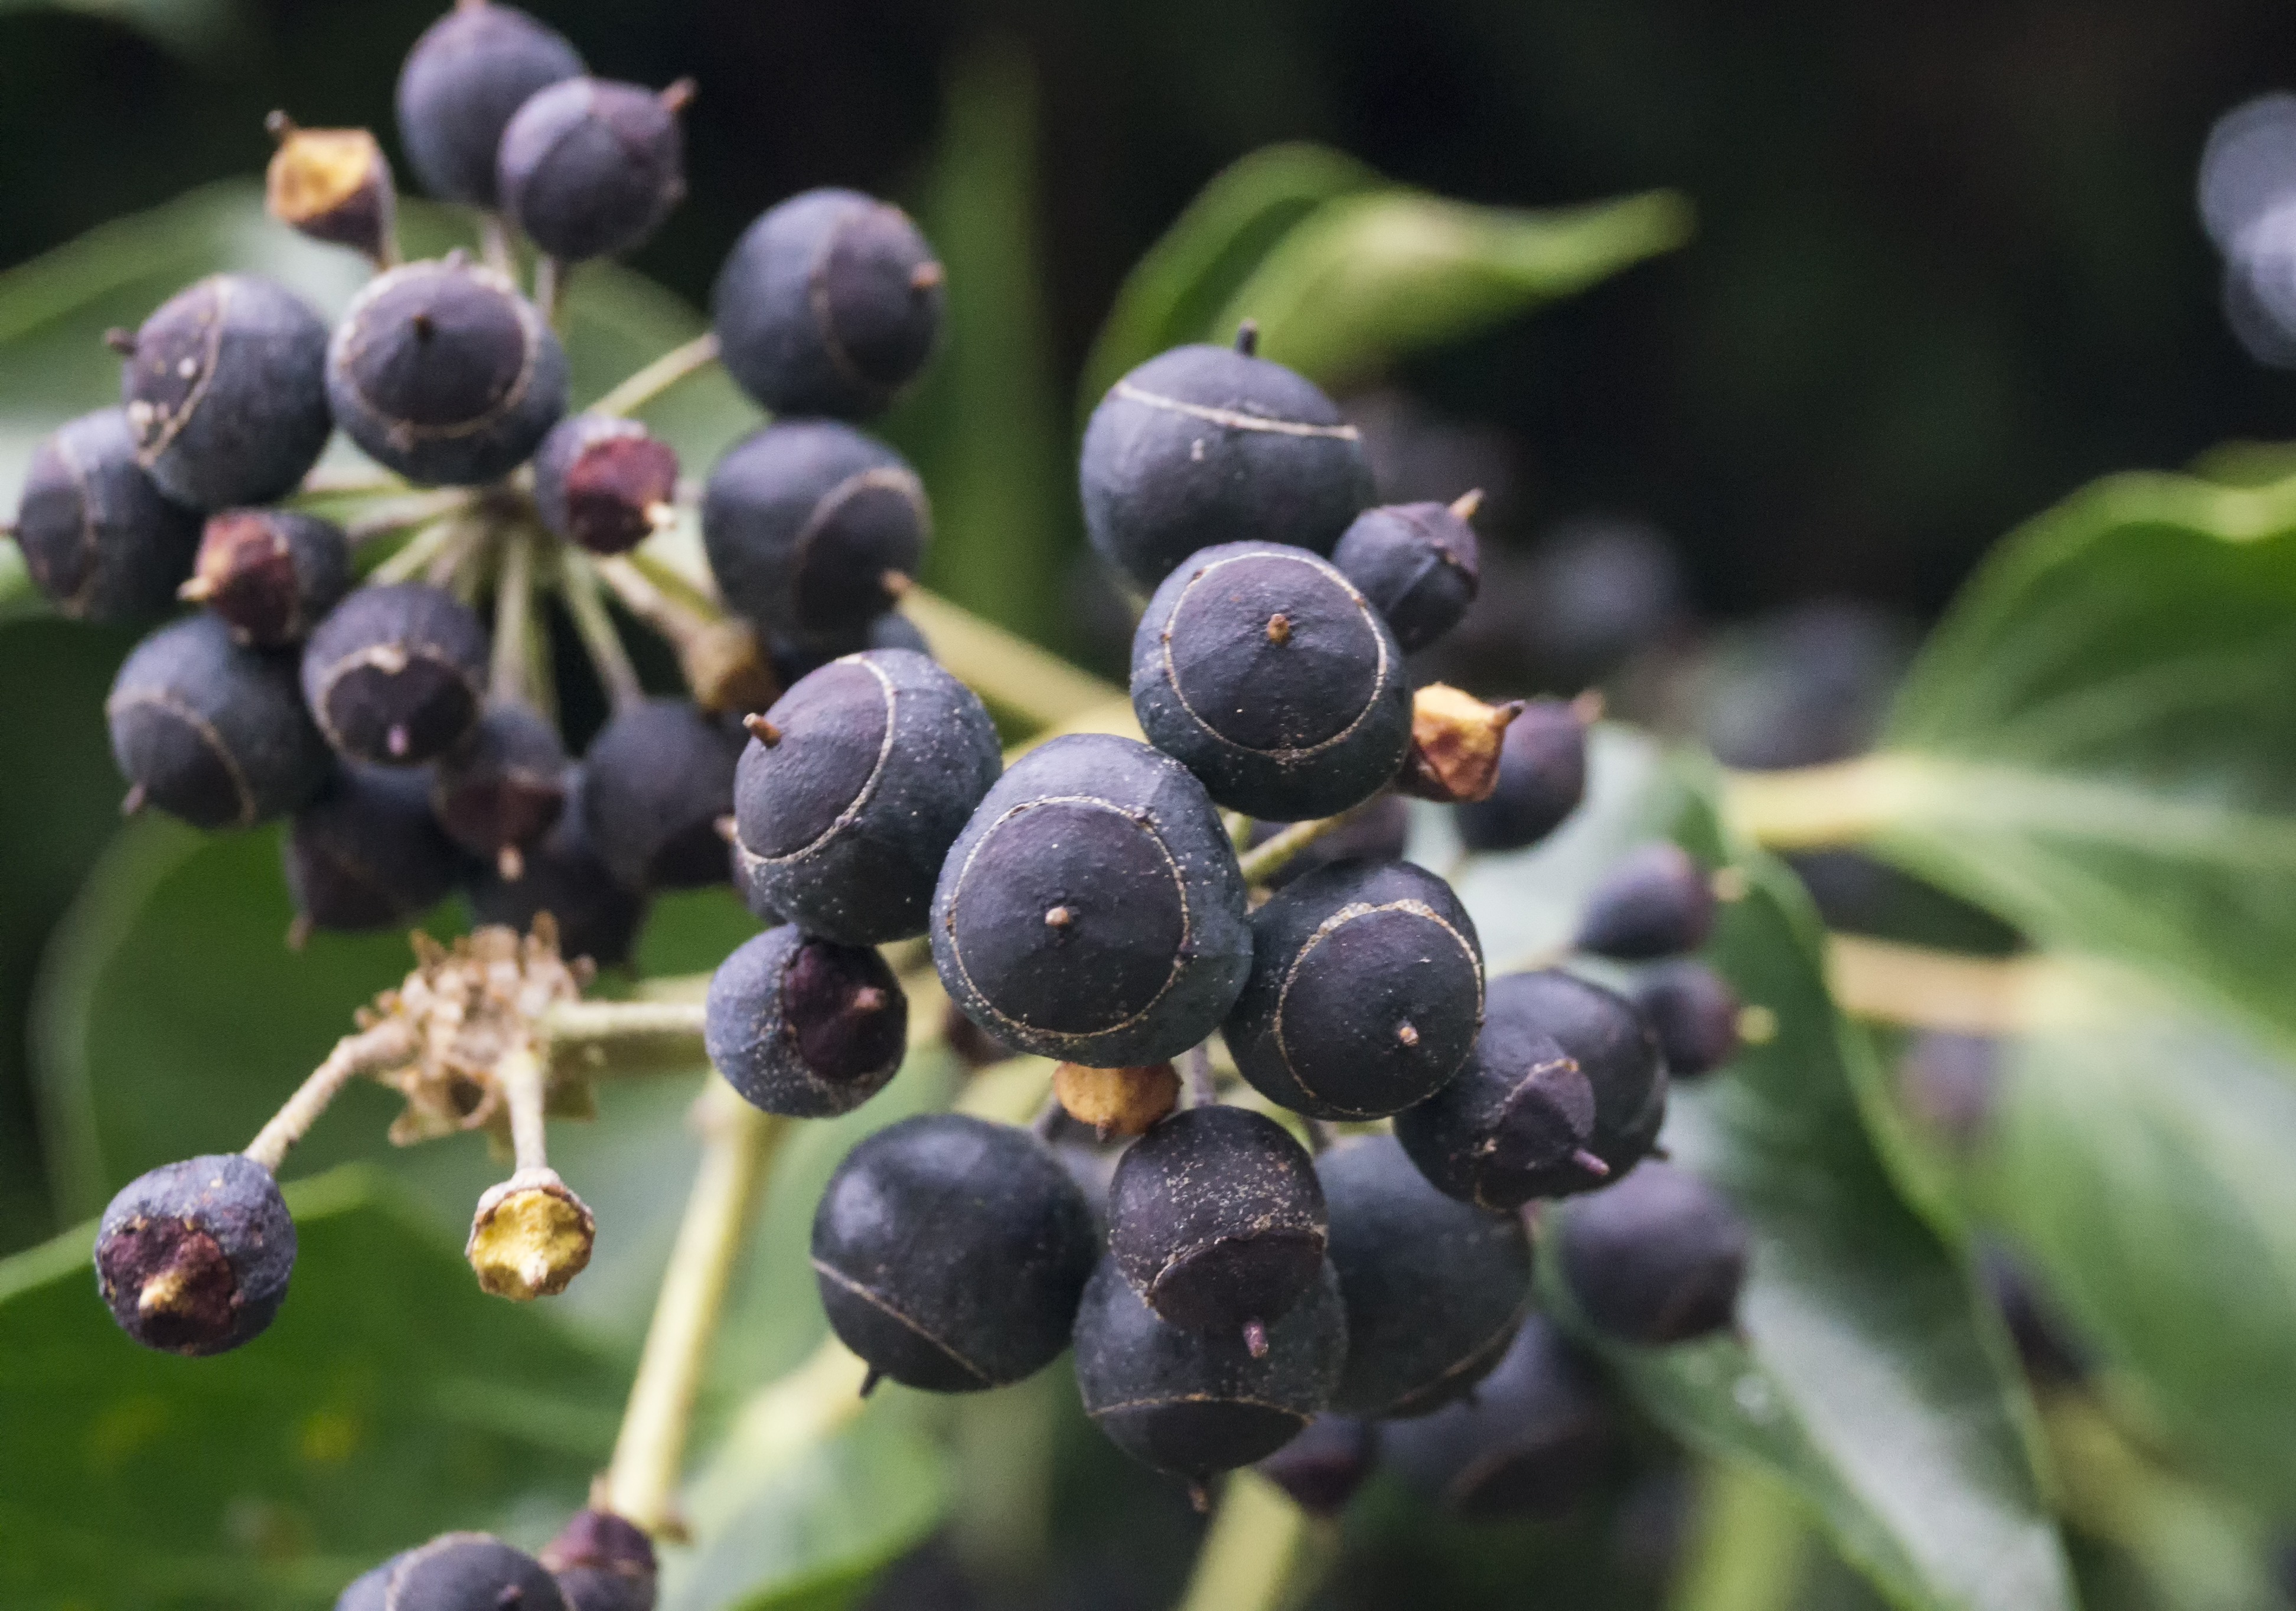
tree, branch, plant, fruit, berry, flower, purple, floral, food, produce, blackberry, leaves, berries, shrub, prunus spinosa, flowering plant, bilberry, huckleberry, damson, chokeberry, land plant, zante currant